Honda Ascot (motorcycle)

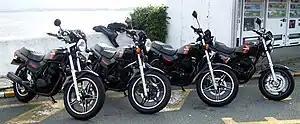
Honda FT500 motorcycles

The Honda Ascot is a name given to two motorcycles produced by Honda in the early 1980s. The motorcycles, the FT500 and VT500FT, were produced with the Ascot name between 1982 and 1984 as part of the Honda VT500- engine series.